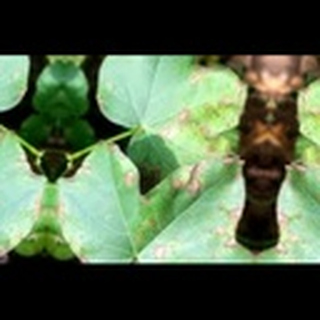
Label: cotton_target_spot